Hello Pop!

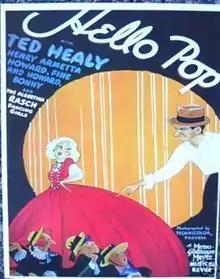
Theatrical release poster

Hello Pop! is the third of five short films starring Ted Healy and His Stooges released by Metro-Goldwyn-Mayer on September 16, 1933. A musical-comedy film, the film also featured the Albertina Rasch Dancers and Bonnie Bonnell (Healy's girlfriend at the time). The film was considered lost until a 35mm nitrate print was discovered in Australia in January 2013. Stooges Moe Howard, Larry Fine and Curly Howard were billed as "Howard, Fine and Howard."